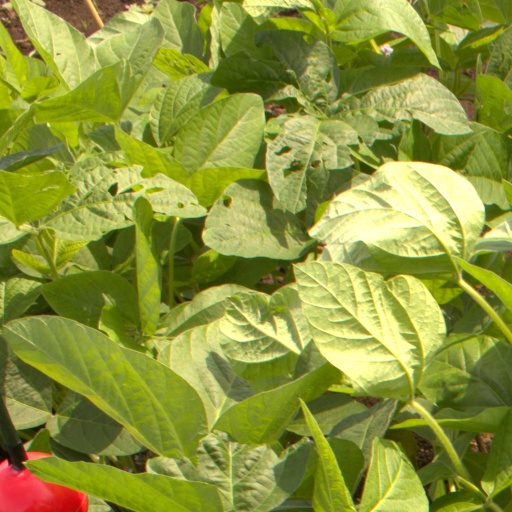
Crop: soybean